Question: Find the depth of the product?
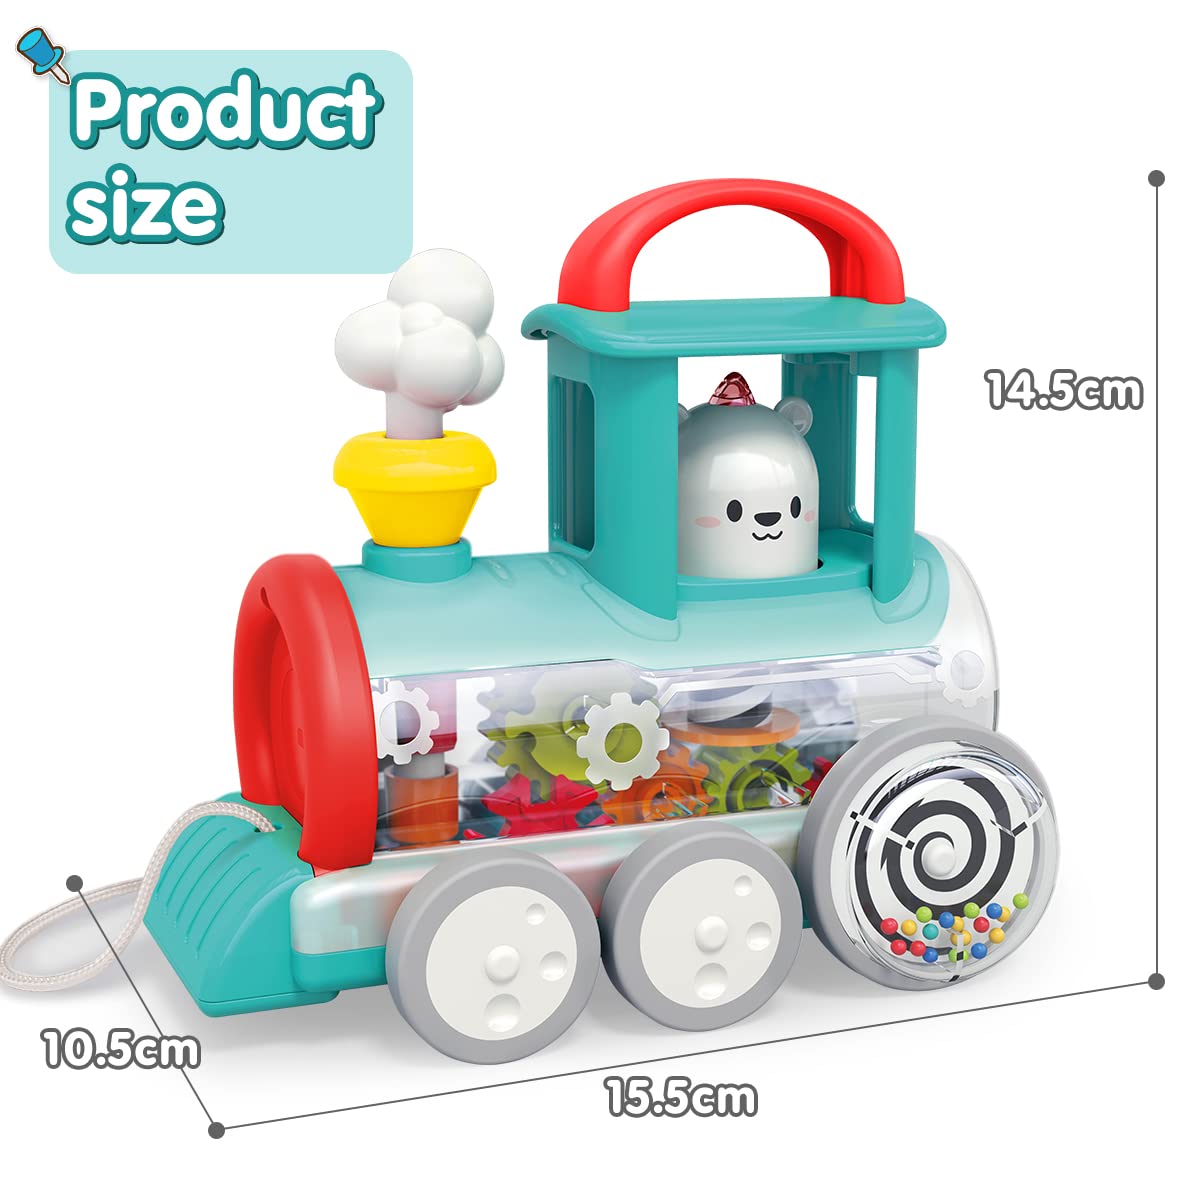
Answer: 15.5 centimetre